Jake Logan (wrestler)

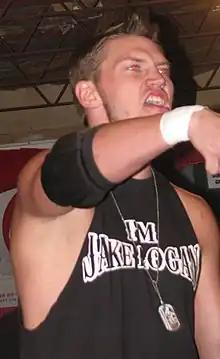
Logan in 2013

Jake Logan (born May 22, 1993) is an American professional wrestler on the independent circuit. He is a former and youngest ever to hold the NWA National Heavyweight Champion.